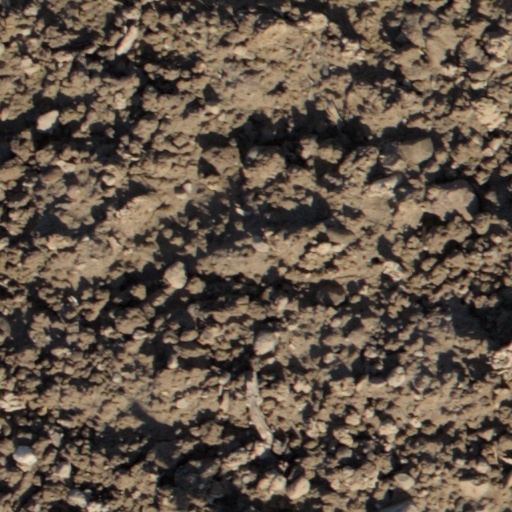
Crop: wheat